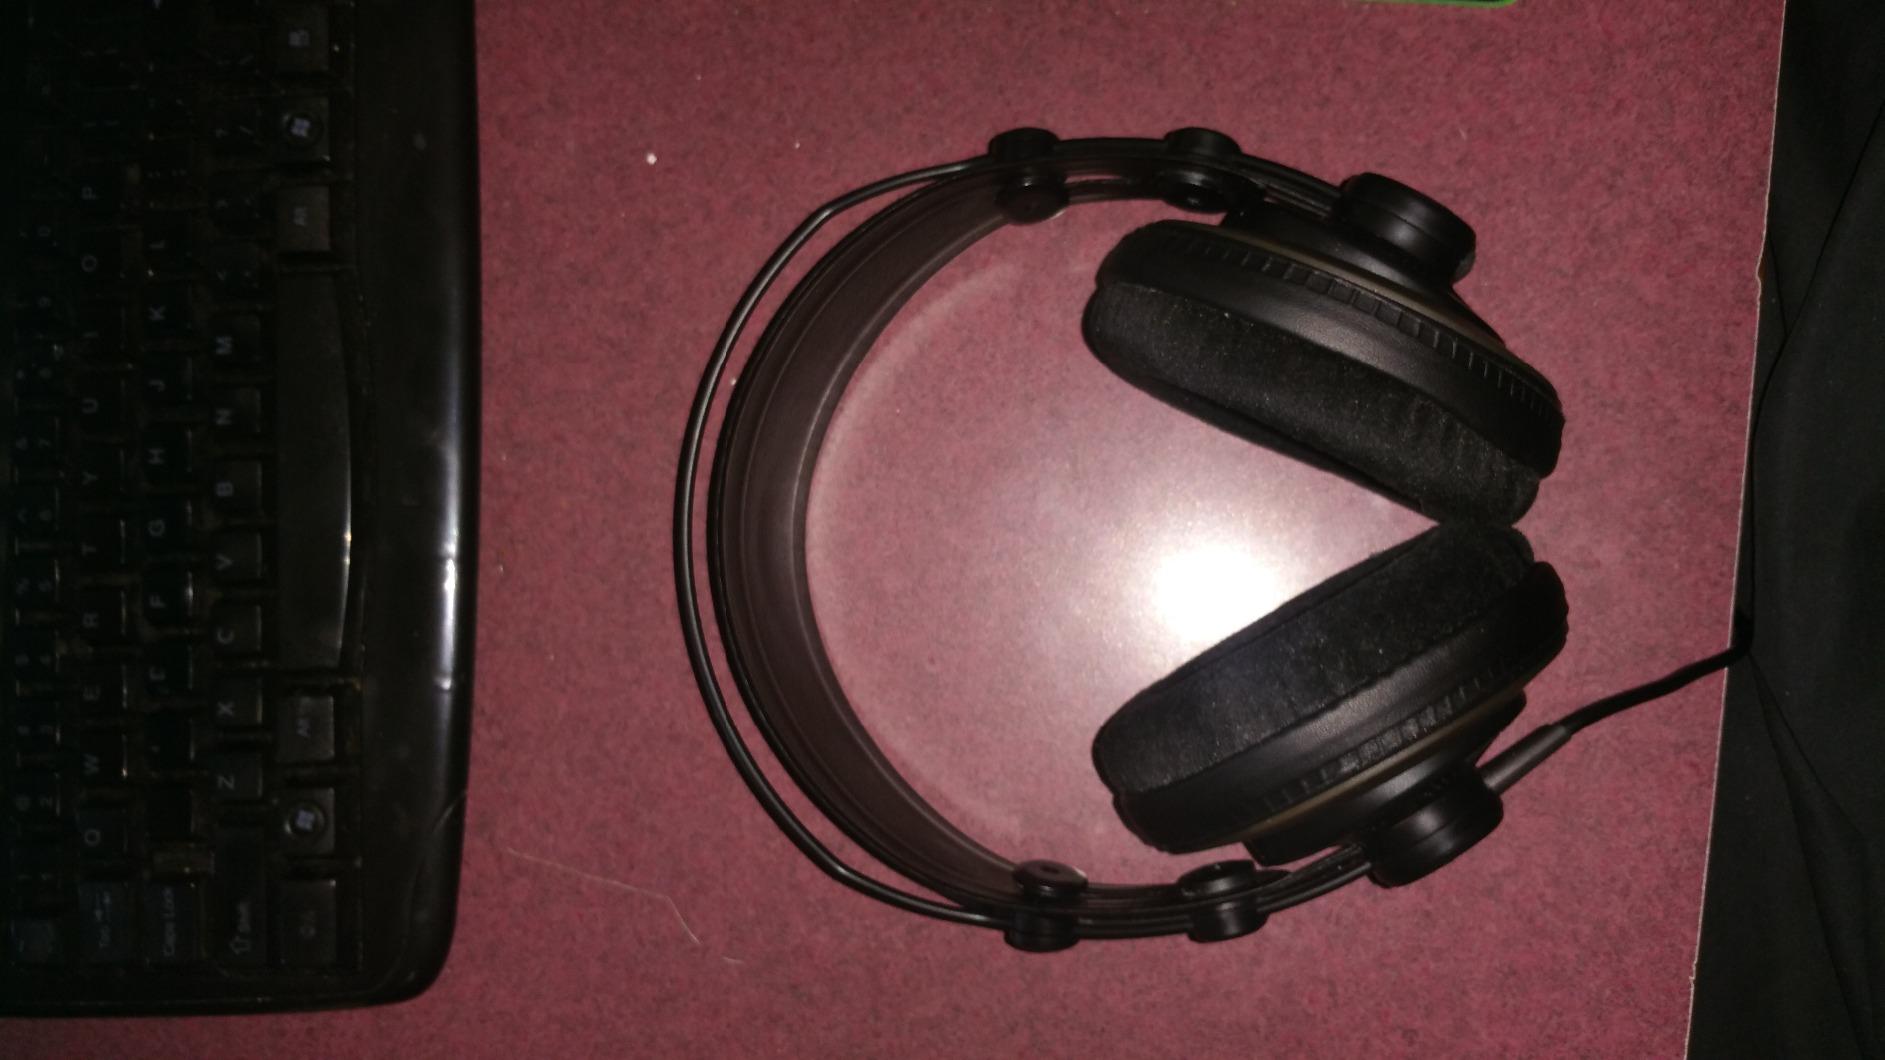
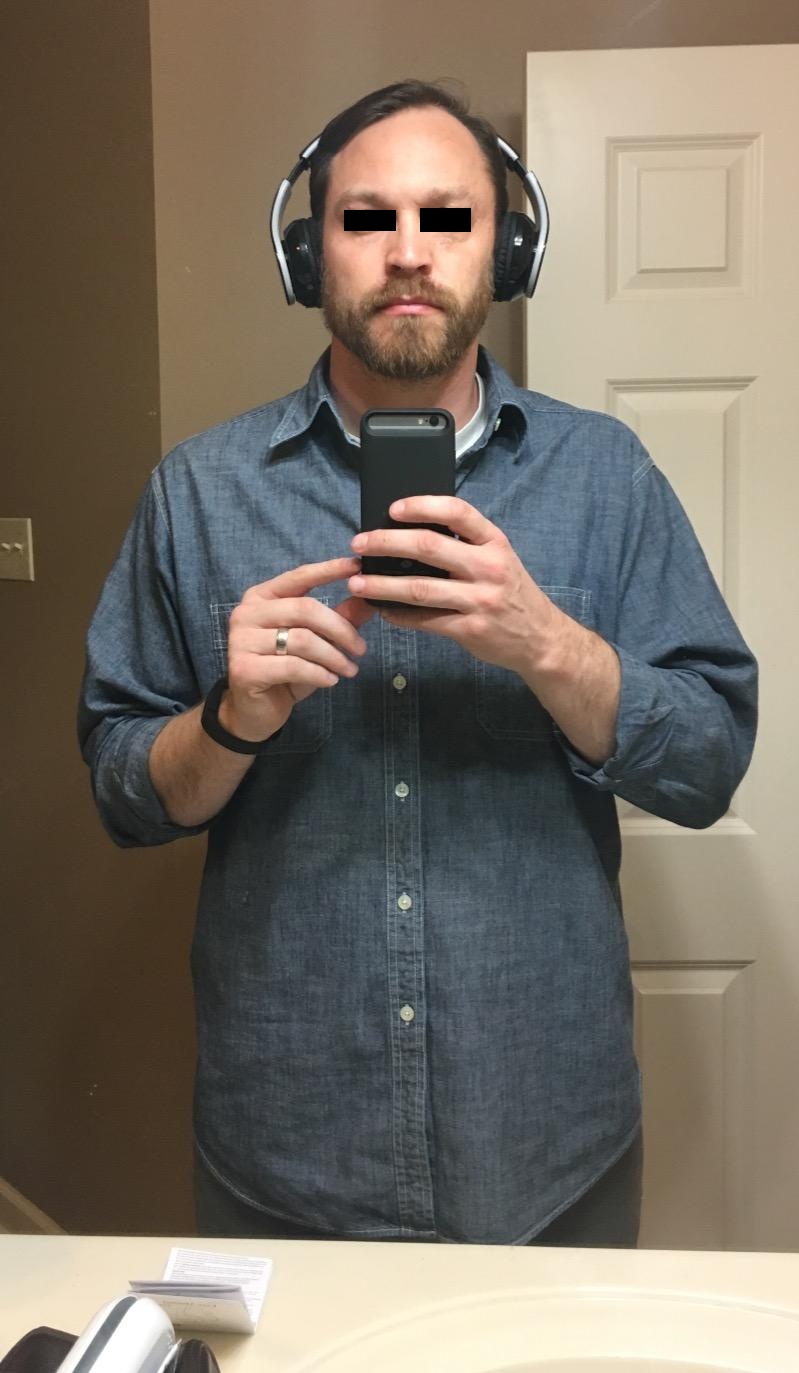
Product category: headphones
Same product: no